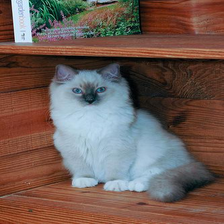
Species: cat
Breed: Ragdoll